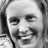
Emotion: happy